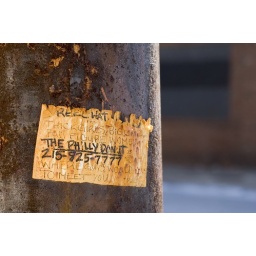
Several of these stickers littered this rusty pole up in the Northern Liberties.DSC_6485